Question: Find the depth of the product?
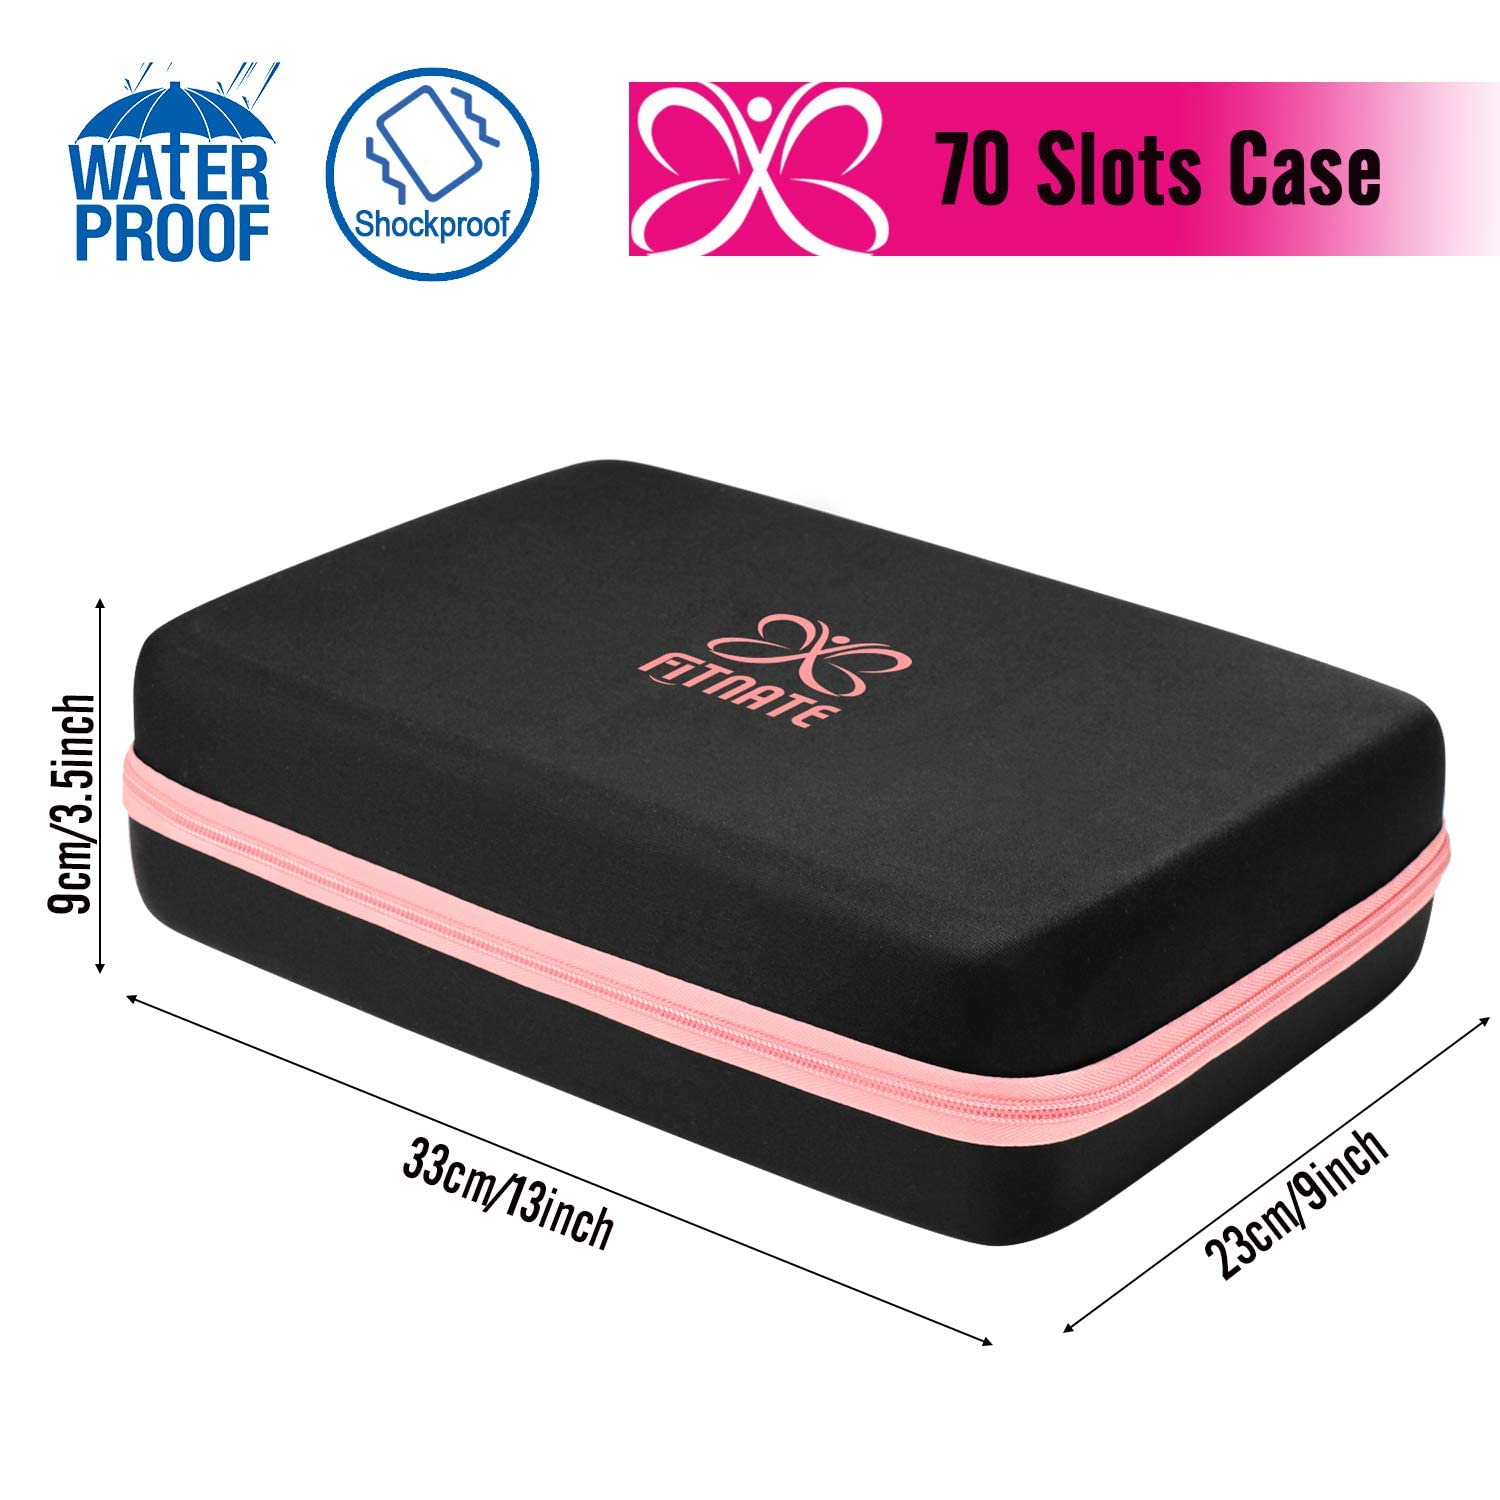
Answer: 33.0 centimetre